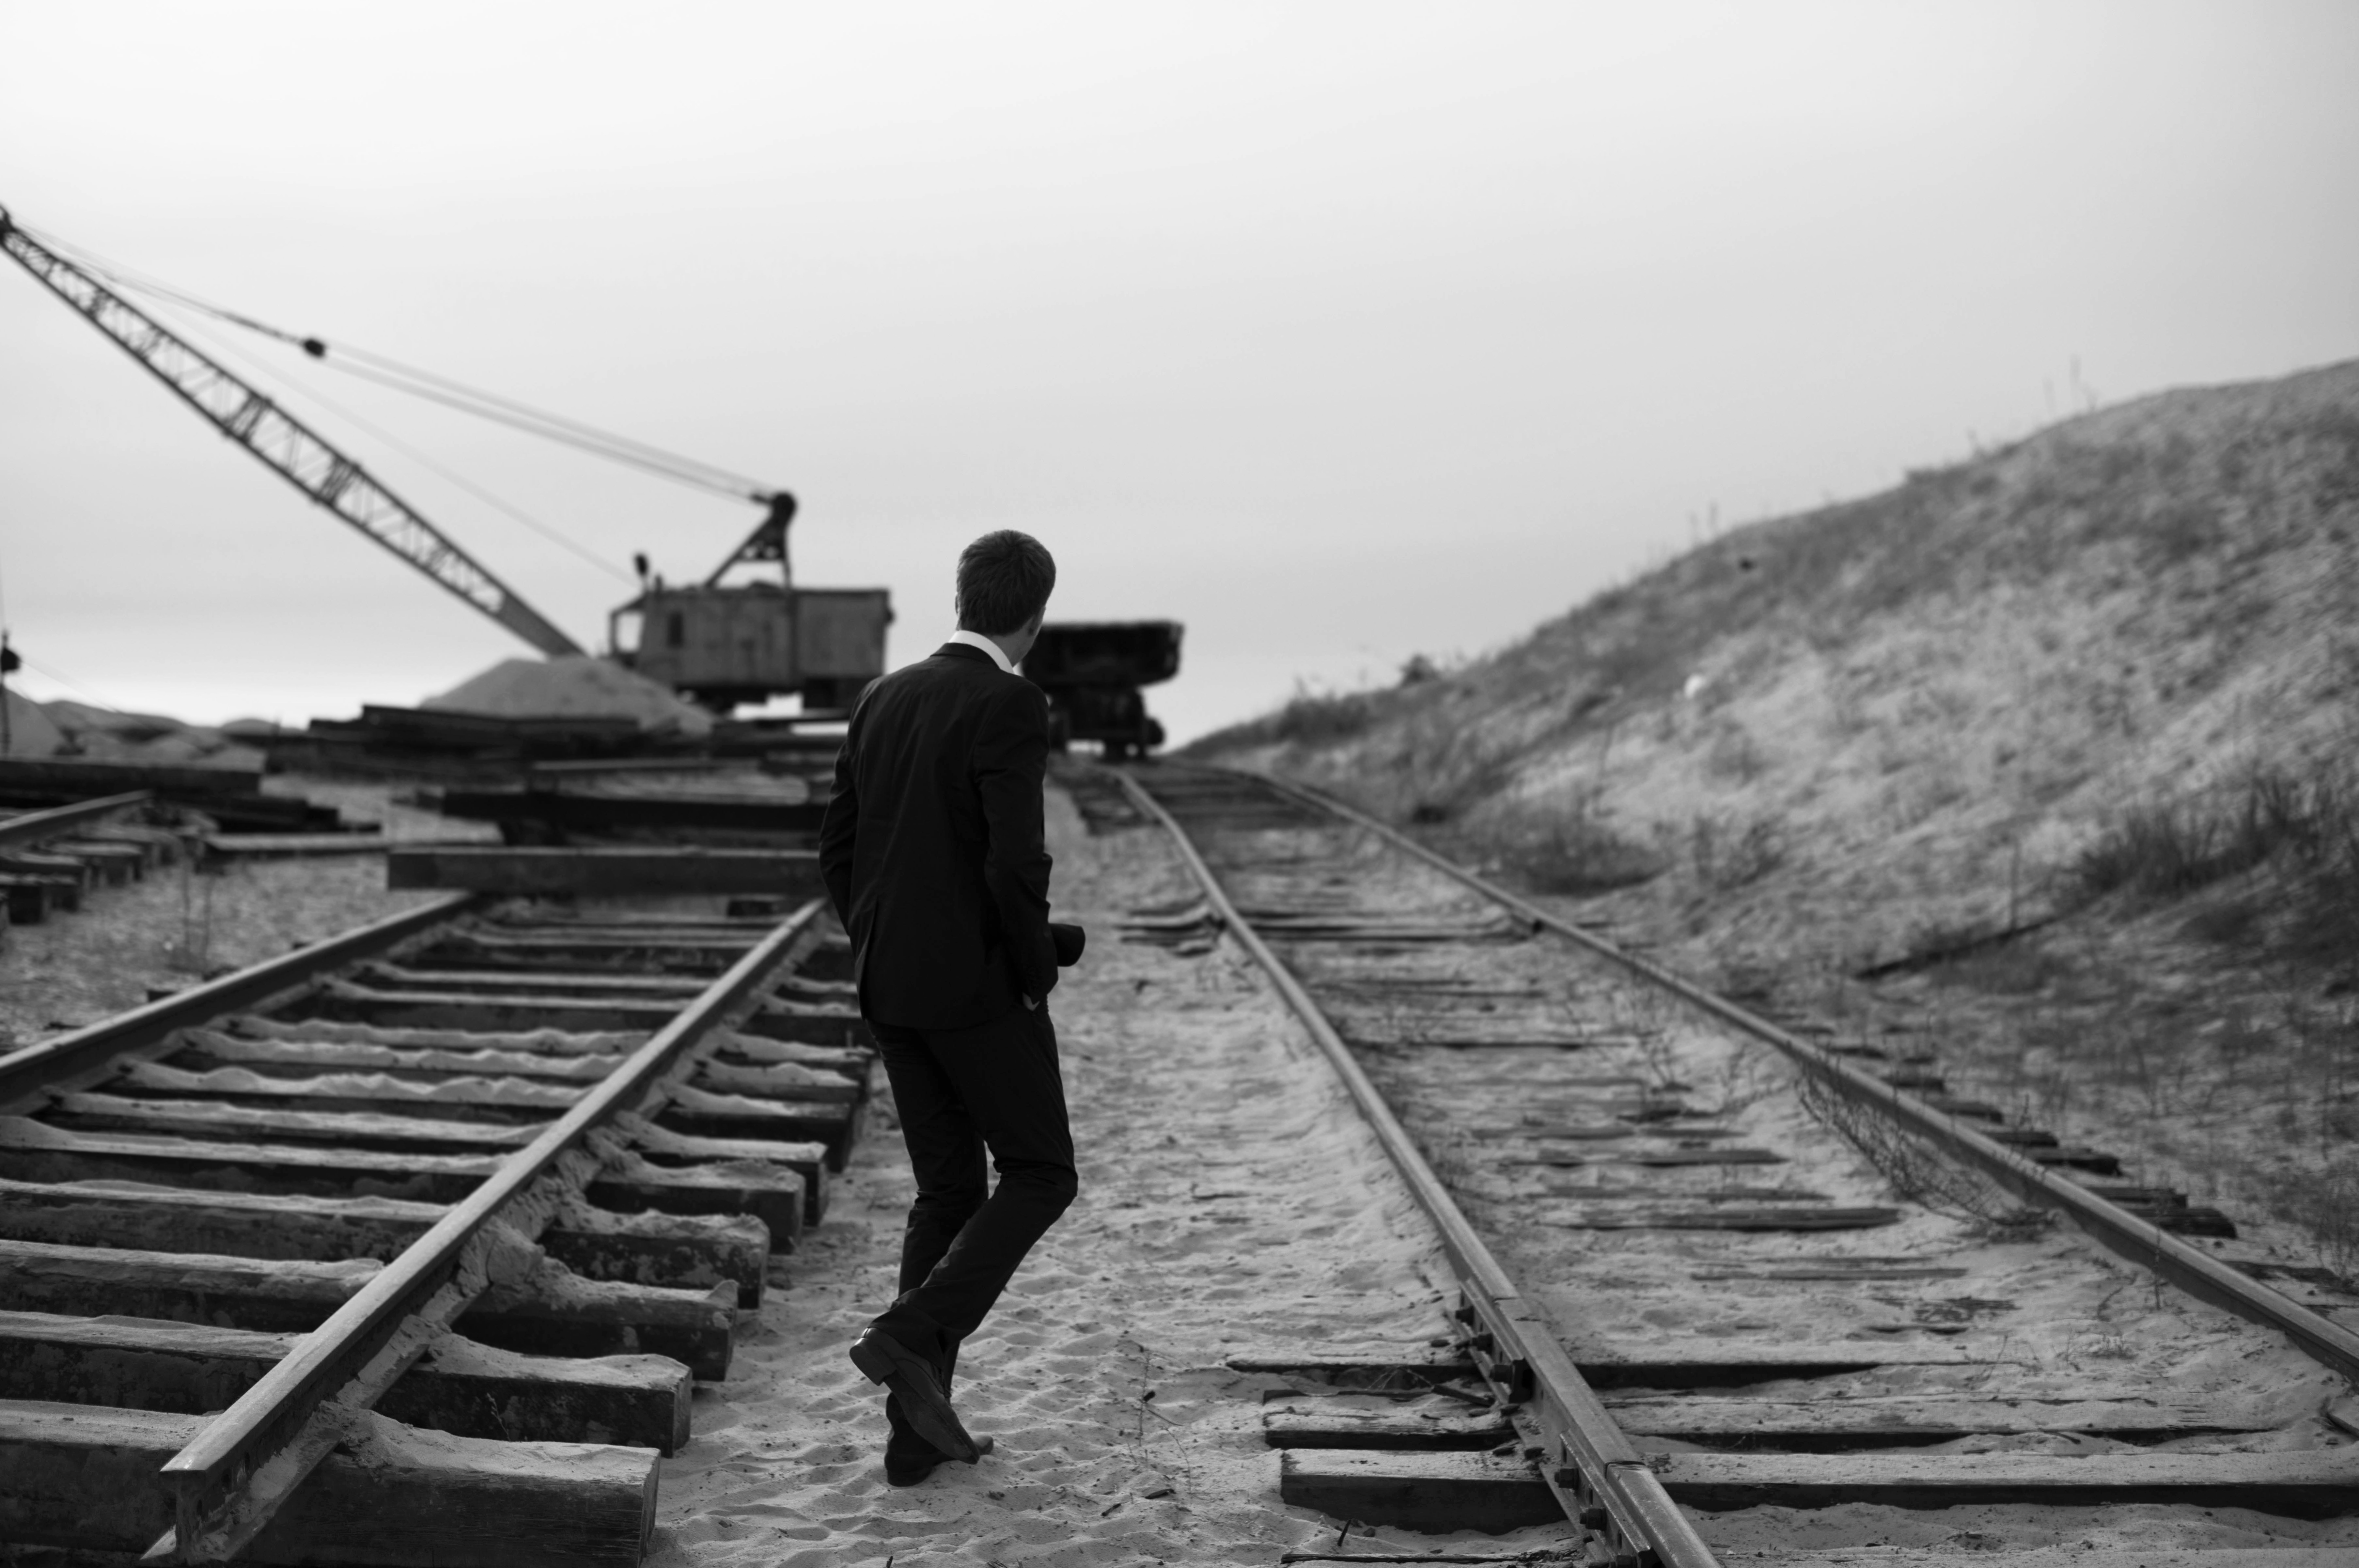
man, black and white, track, rail, train, male, transport, construction, line, vehicle, monochrome, infrastructure, businessman, monochrome photography